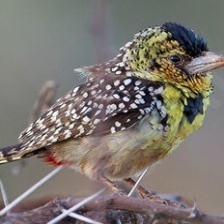
Species: D-ARNAUDS BARBET
Scientific name: TRACHYPHONUS DARNAUDII